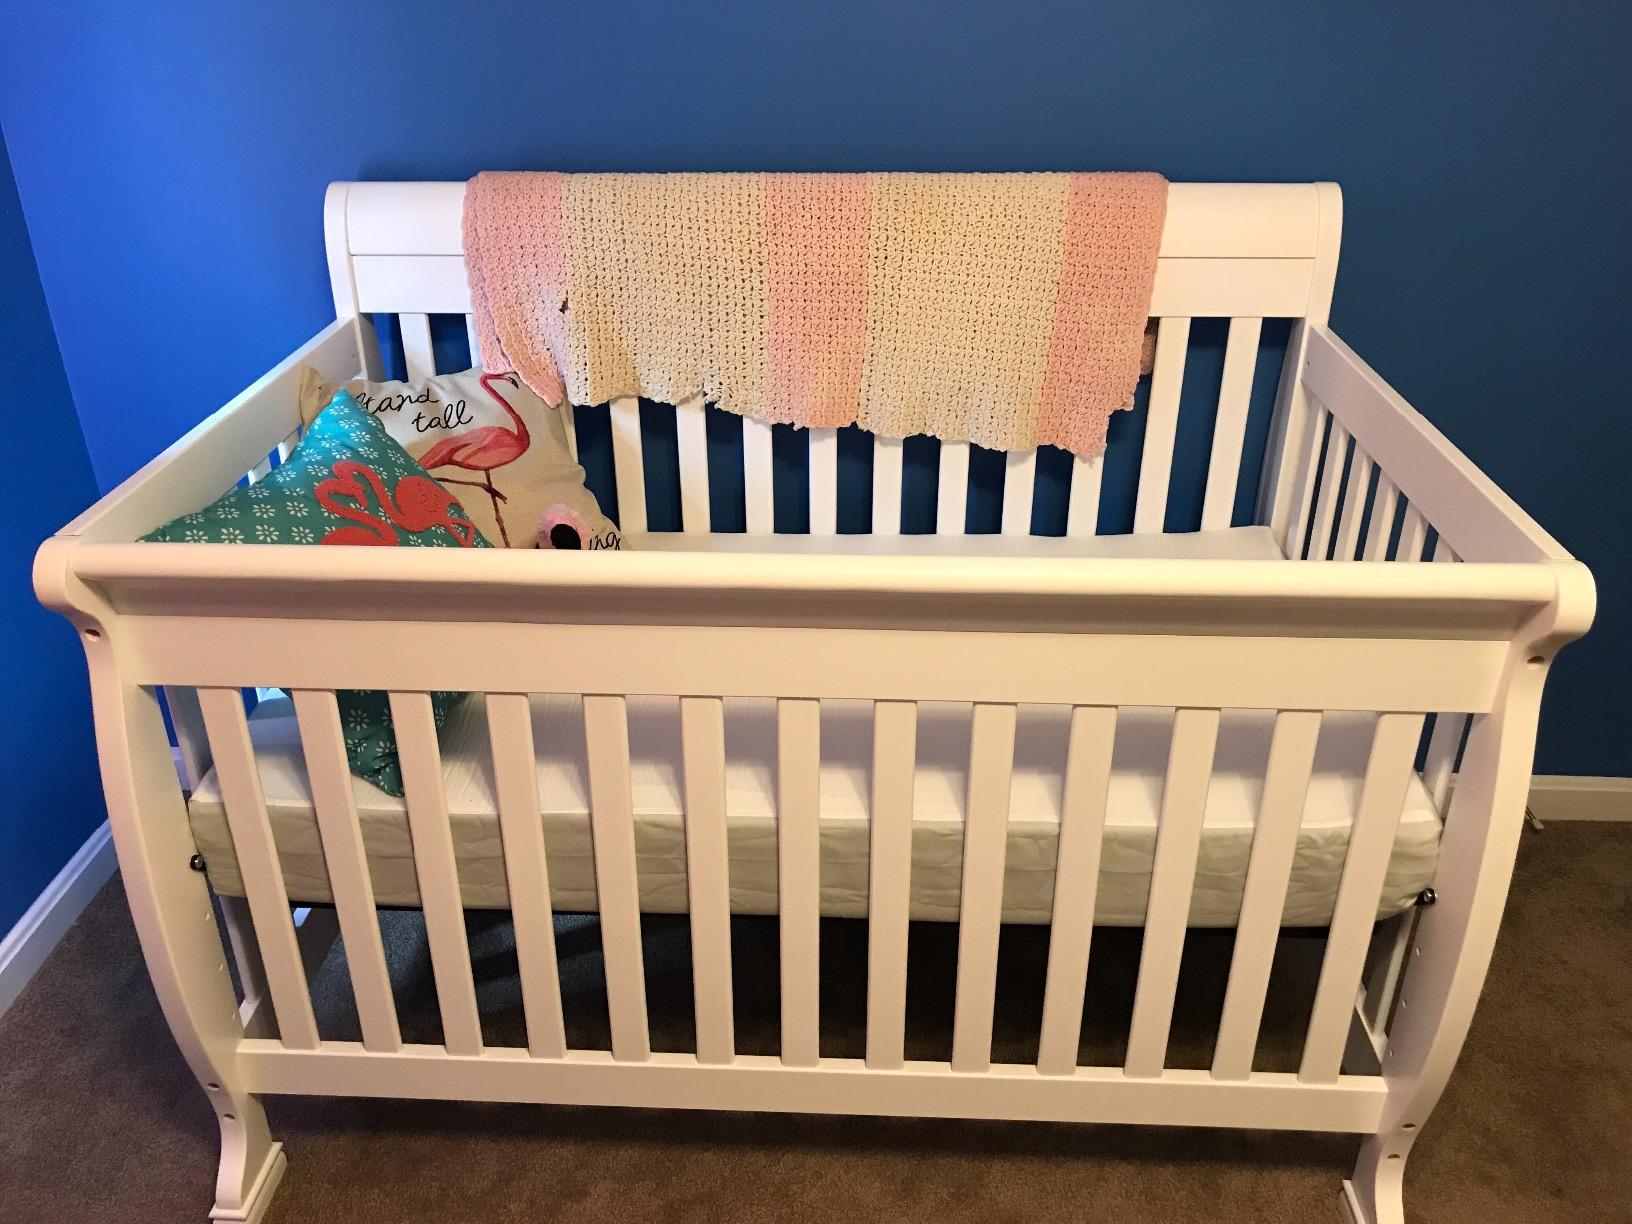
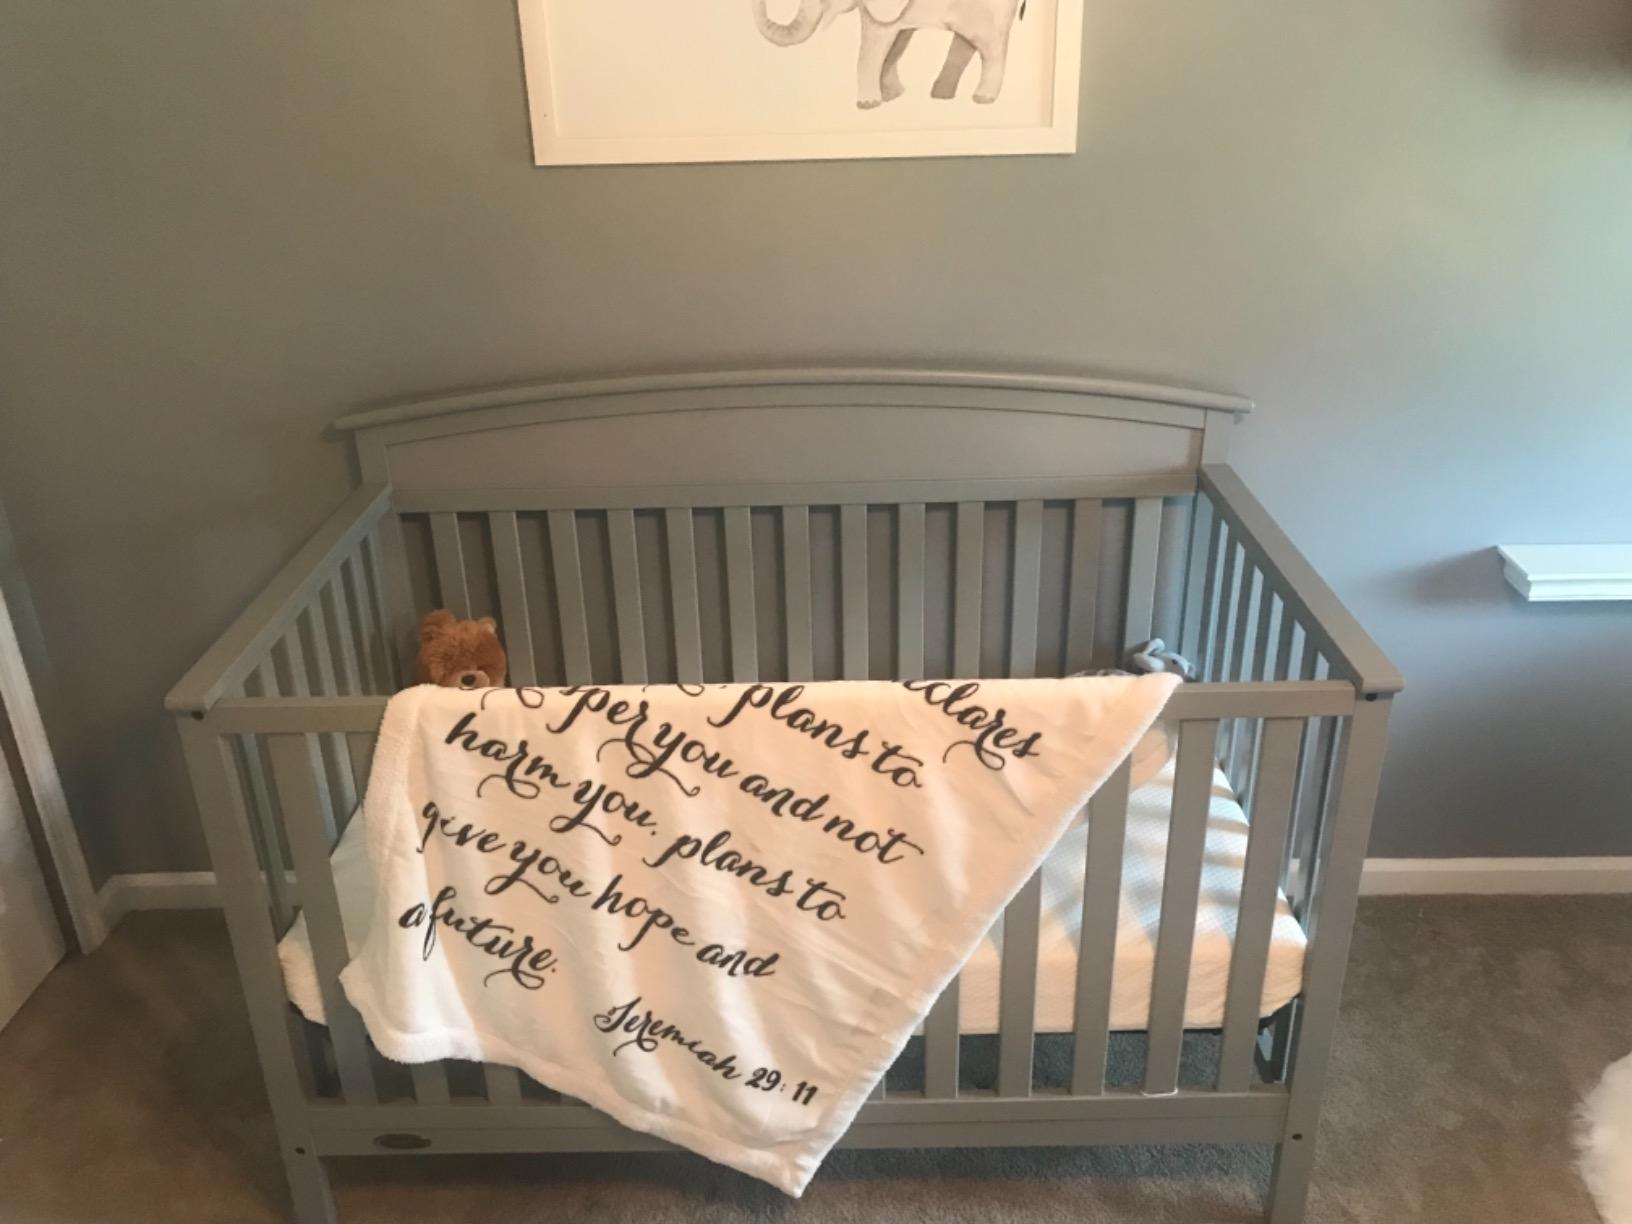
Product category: products_crib
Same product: no